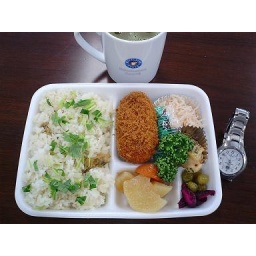
The lunch box was sitting on the meeting table in our office. Tuesday, May 23, 2006. Kudan, Tokyo.